Haitian cuisine

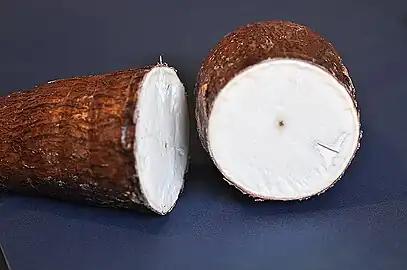
A cross-section of cassava

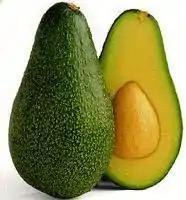
Avocado fruit (cv. 'Fuerte'); left: whole, right: in section

Haitian cuisine is often lumped together with other regional islands as "Caribbean cuisine", although it maintains a unique flavor. It involves the extensive use of herbs and the liberal use of peppers. A typical dish would probably be a plate of "riz collé aux pois" (diri kole ak pwa), which is rice with red kidney beans (pinto beans are often used as well) glazed with a marinade as a sauce and topped off with red snapper, tomatoes and onions. It is often called the "Riz National", considered to be the national rice of Haiti.